Pterophoridae

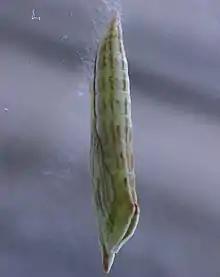
Pupa of "Platyptilia tetradactyla" (Pterophorinae: Platyptiliini)

The forewings of plume moths usually consist of two curved spars with more or less bedraggled bristles trailing behind. This resembles the closely related Alucitidae (many-plumed moths) at first glance, but the latter have a greater number of symmetrical plumes. The hindwings are similarly constructed, but have three spars. This unorthodox structure does not prevent flight. A few genera have normal lepidopteran wings.